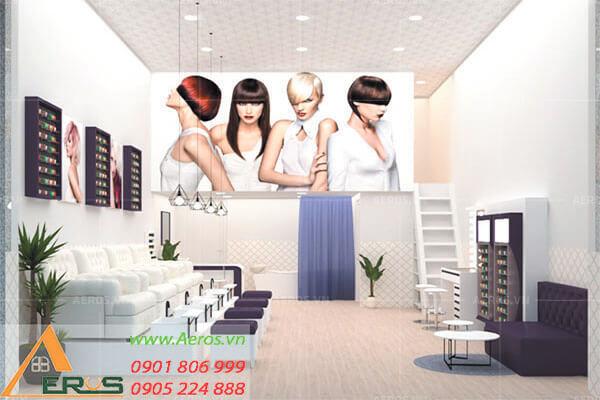
có một bộ bàn ghế sofa màu trắng xuất hiện ở trong căn phòng